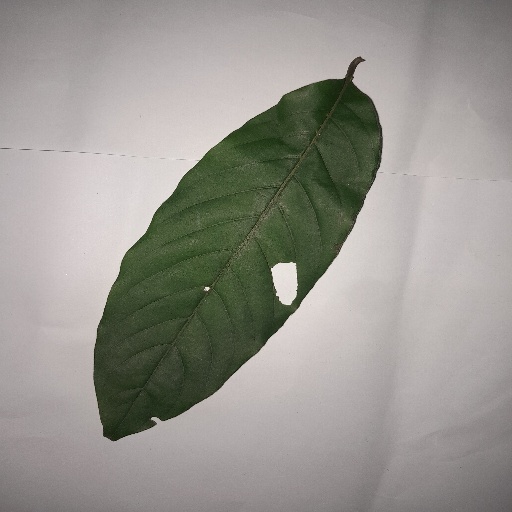
Species: HariTaki
Leaf condition: Shot Hole